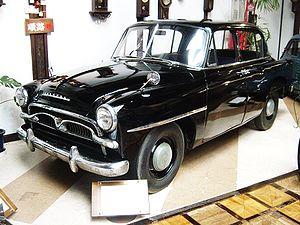
La Toyota RS Crown est le premier modèle de Toyota exporté aux États-Unis